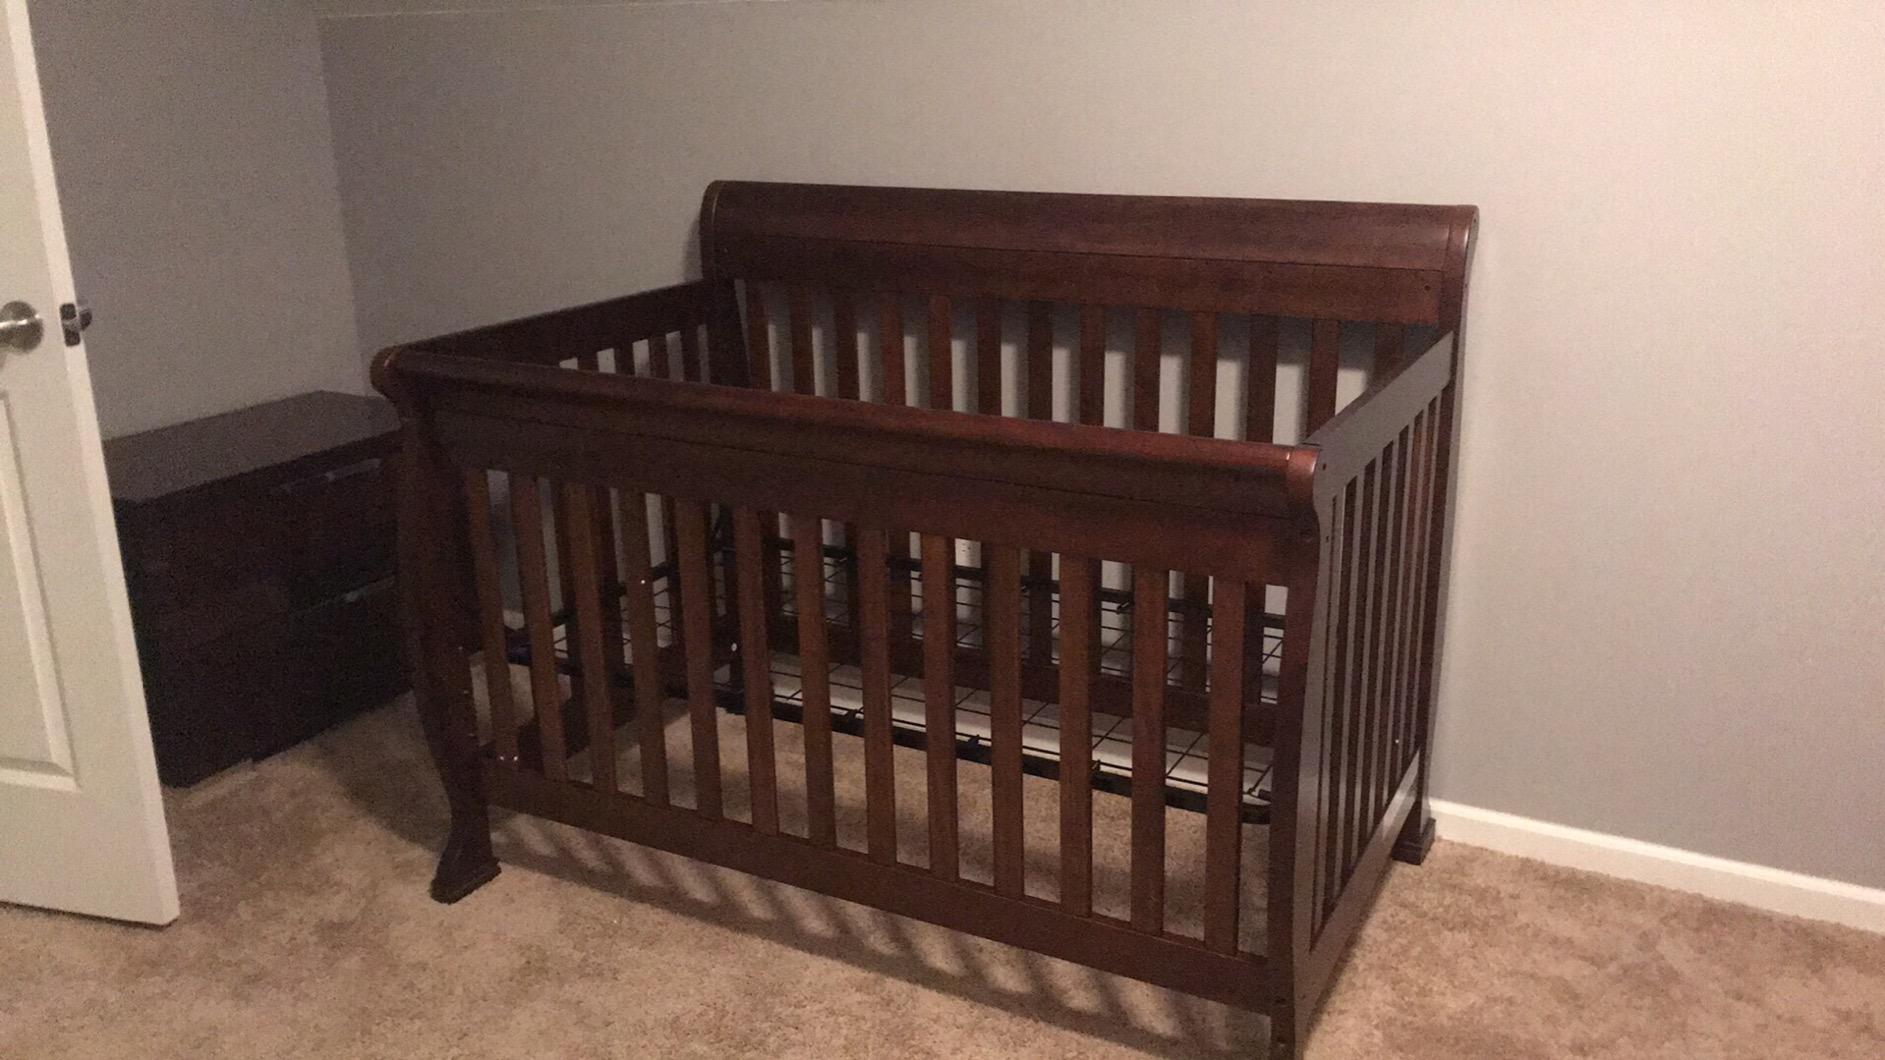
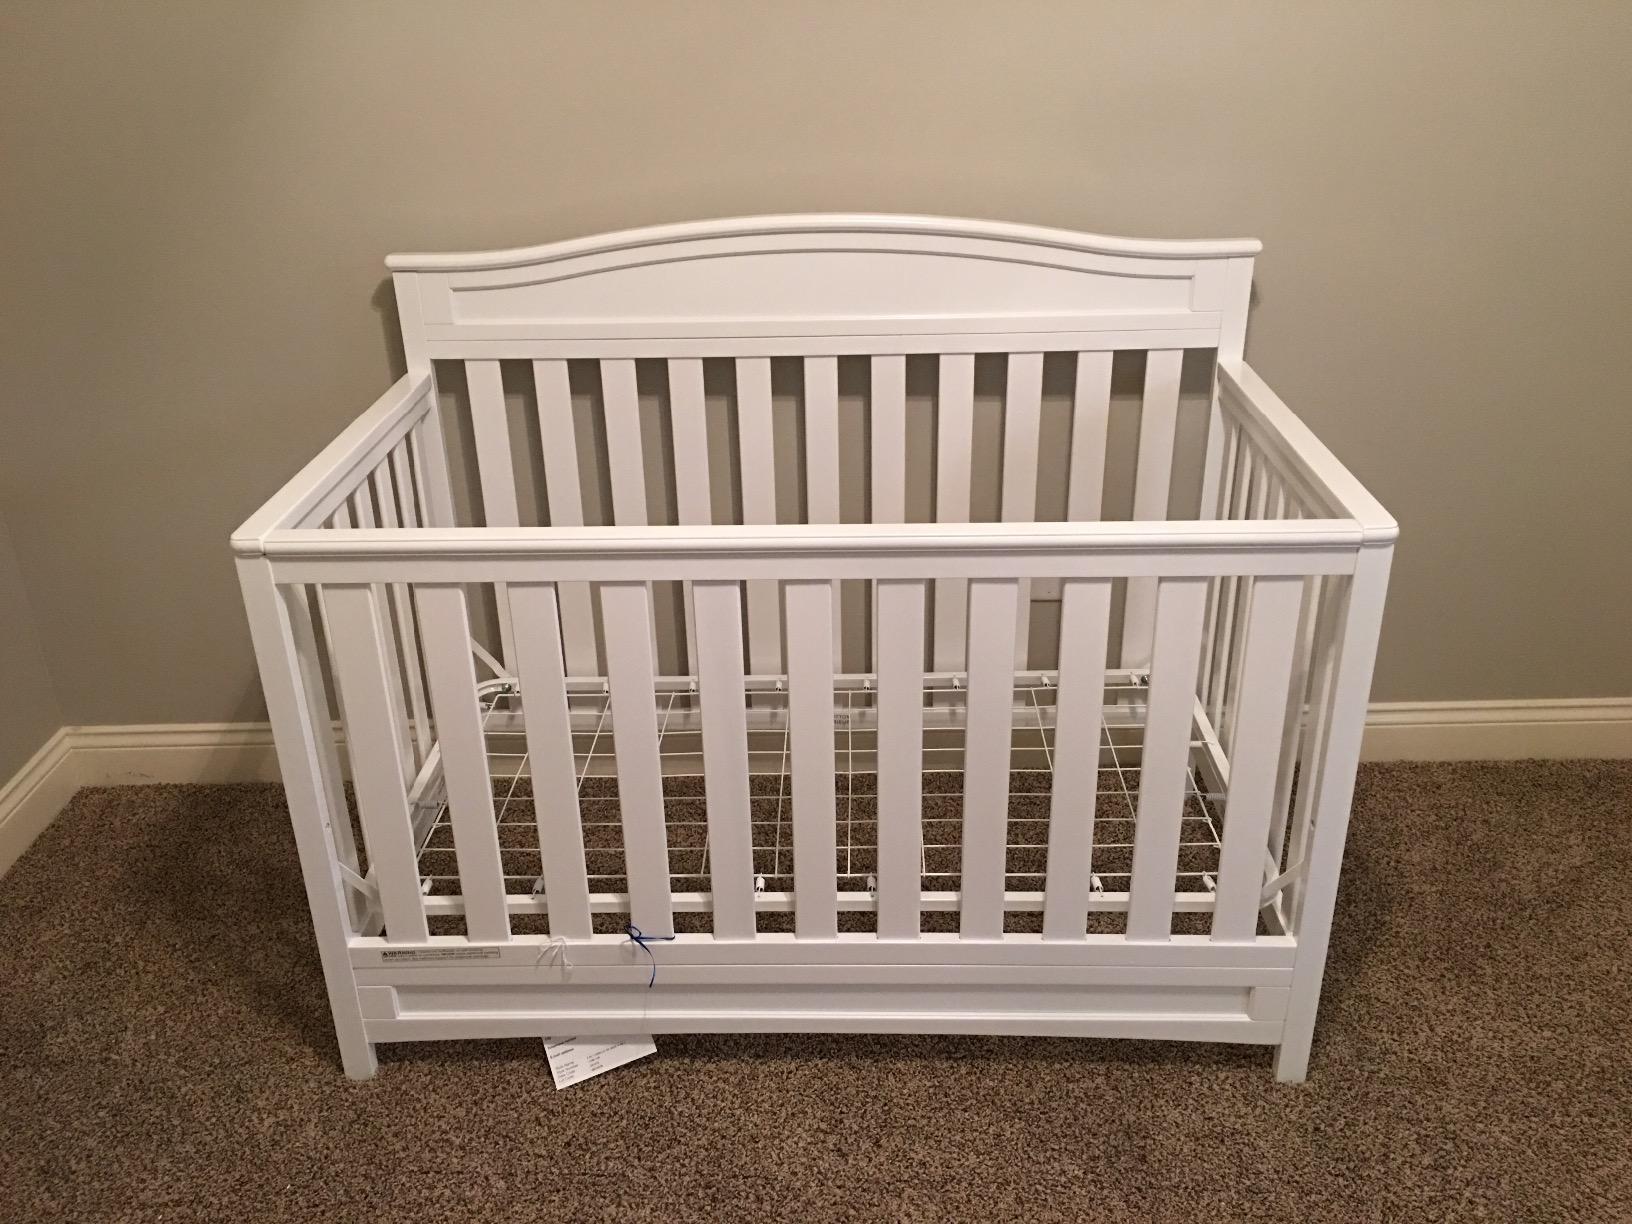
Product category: products_crib
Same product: no